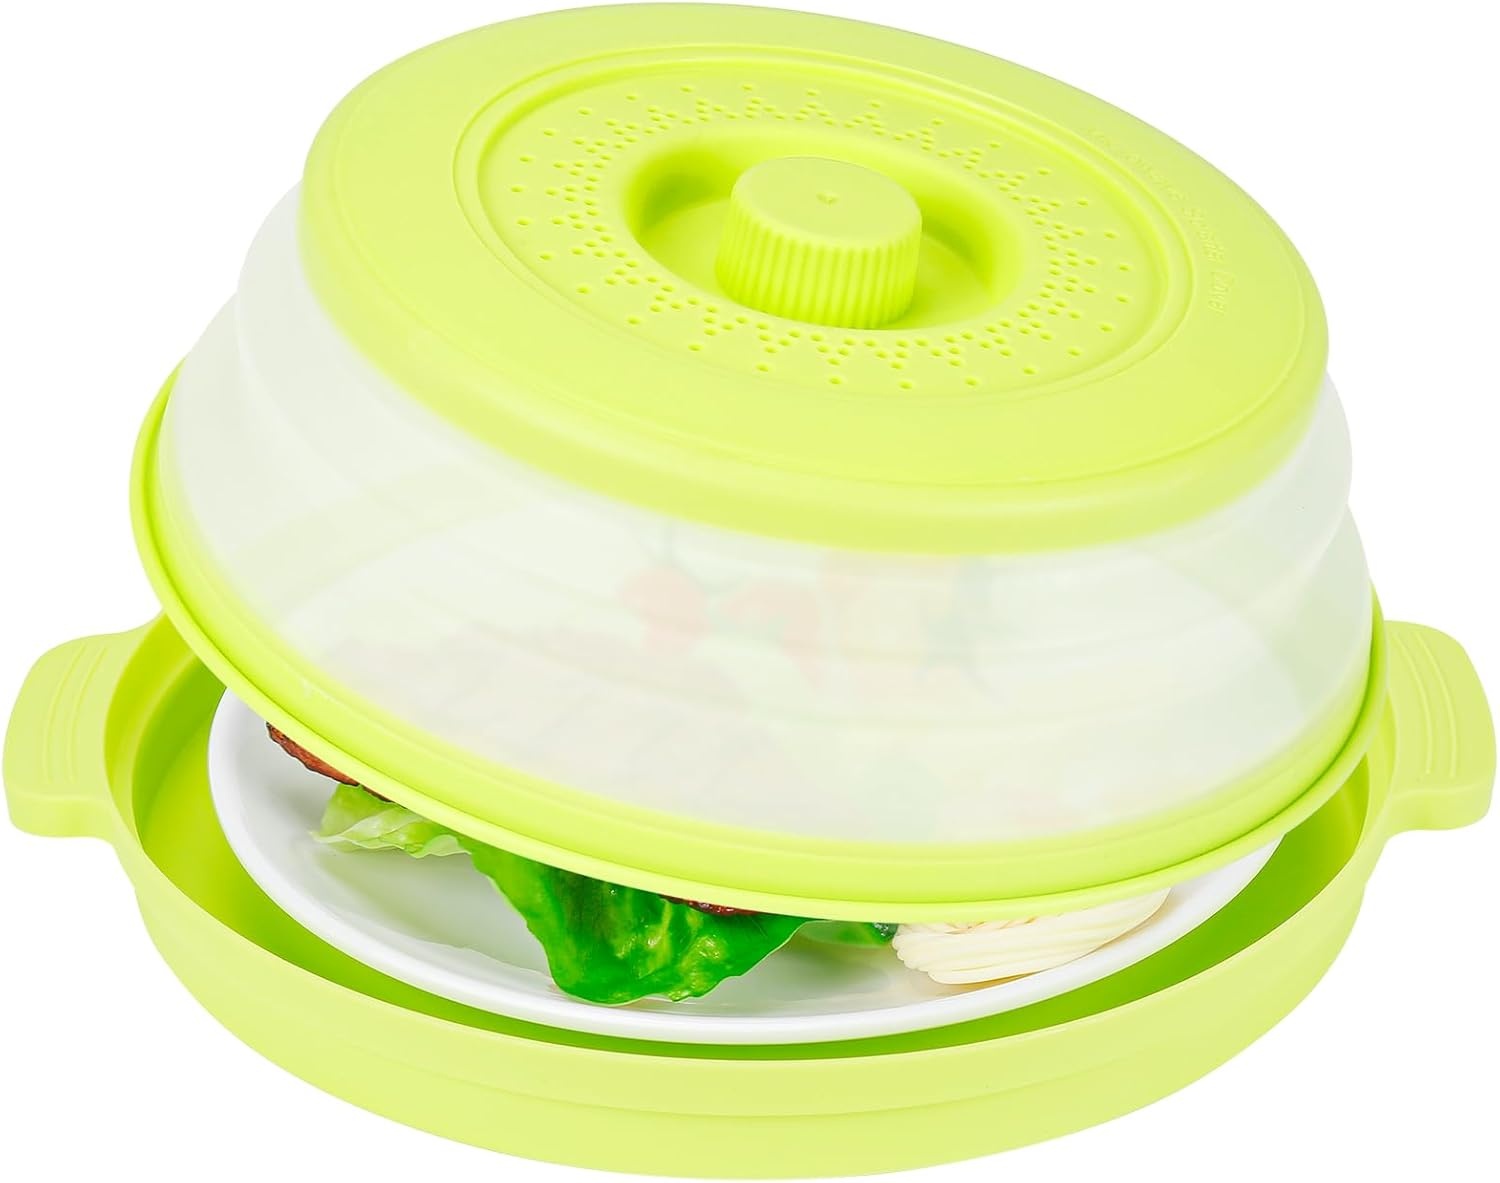
10.7 Inch Microwave Food Cover with Heat Insulation Mat, Anti-Scald Collapsible Microwave Splatter Cover, Multi-Functional as Colander & Fruit Plate, Dishwasher Safe, Ideal for Meal Prep (Green)
Overview Color : Green Brand : foergenova Manufacturer : foergenova About this item 【TWO-PIECE SET】：The microwave cover for food & trivet for hot dishes fit perfectly in the microwave.They prevent food splatters while heating,keeping the microwave clean and reducing your cleaning effort.The silicone handle on top is anti-scald, making it a perfect practical kitchen tool 【MULTI-PURPOSE】：This versatile microwave splatter cover prevents splatters while heating, flips to work as a colander, and includes a heat-insulating mat that doubles as a salad or fruit plate. These practical food covers save kitchen space with multi-use design, meeting needs in cooking, storage, and more scenarios effortlessly 【SAFETY DESIGN】：The splatter cover handle provides heat insulation to prevent scalds.With smooth,burr-free edges,its high-temperature-resistant material is suitable for microwave use,avoiding direct hand contact with heat sources for safe operation 【EASY TO STORE】：The microwave splatter cover has a diameter of 10.7 inches,and its height can be freely adjusted between 1 to 3.2 inches.It can be directly cleaned in the dishwasher,and its foldable design saves storage space 【FOOD-GRADE MATERIAL】：The splatter cover & trivet for hot dishes are made of safe and durable PP plastic,free of BPA.They can be cleaned in the dishwasher,freeing your hands from tedious work
Brand: foergenova
Category: Home & Garden > Kitchen & Dining > Kitchen Appliance Accessories > Microwave Oven Accessories > Splatter Covers